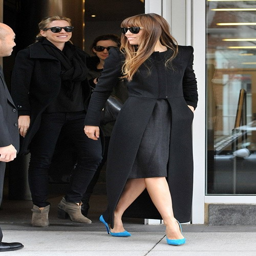
actor dressing up a black coat with colorful heels